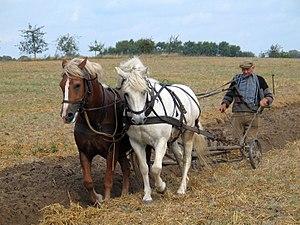
Paysan labourant avec une charrue tractée par deux chevals. Polski: Rolnik orzący pługiem konnym w Fahrenwalde w niemieckim kraju związkowym Meklemburgia-Pomorze Przednie Português: Camponês trabalhando com um arado puxado por cavalos. Svenska: Plog dragen av hästar.
Un concours de labour est une compétition dans laquelle l'objectif est de labourer un champ de la manière la plus qualitative possible. Traditionnellement, la charrue utilisée pour le labour peut être menée par des chevaux ou des tracteurs.